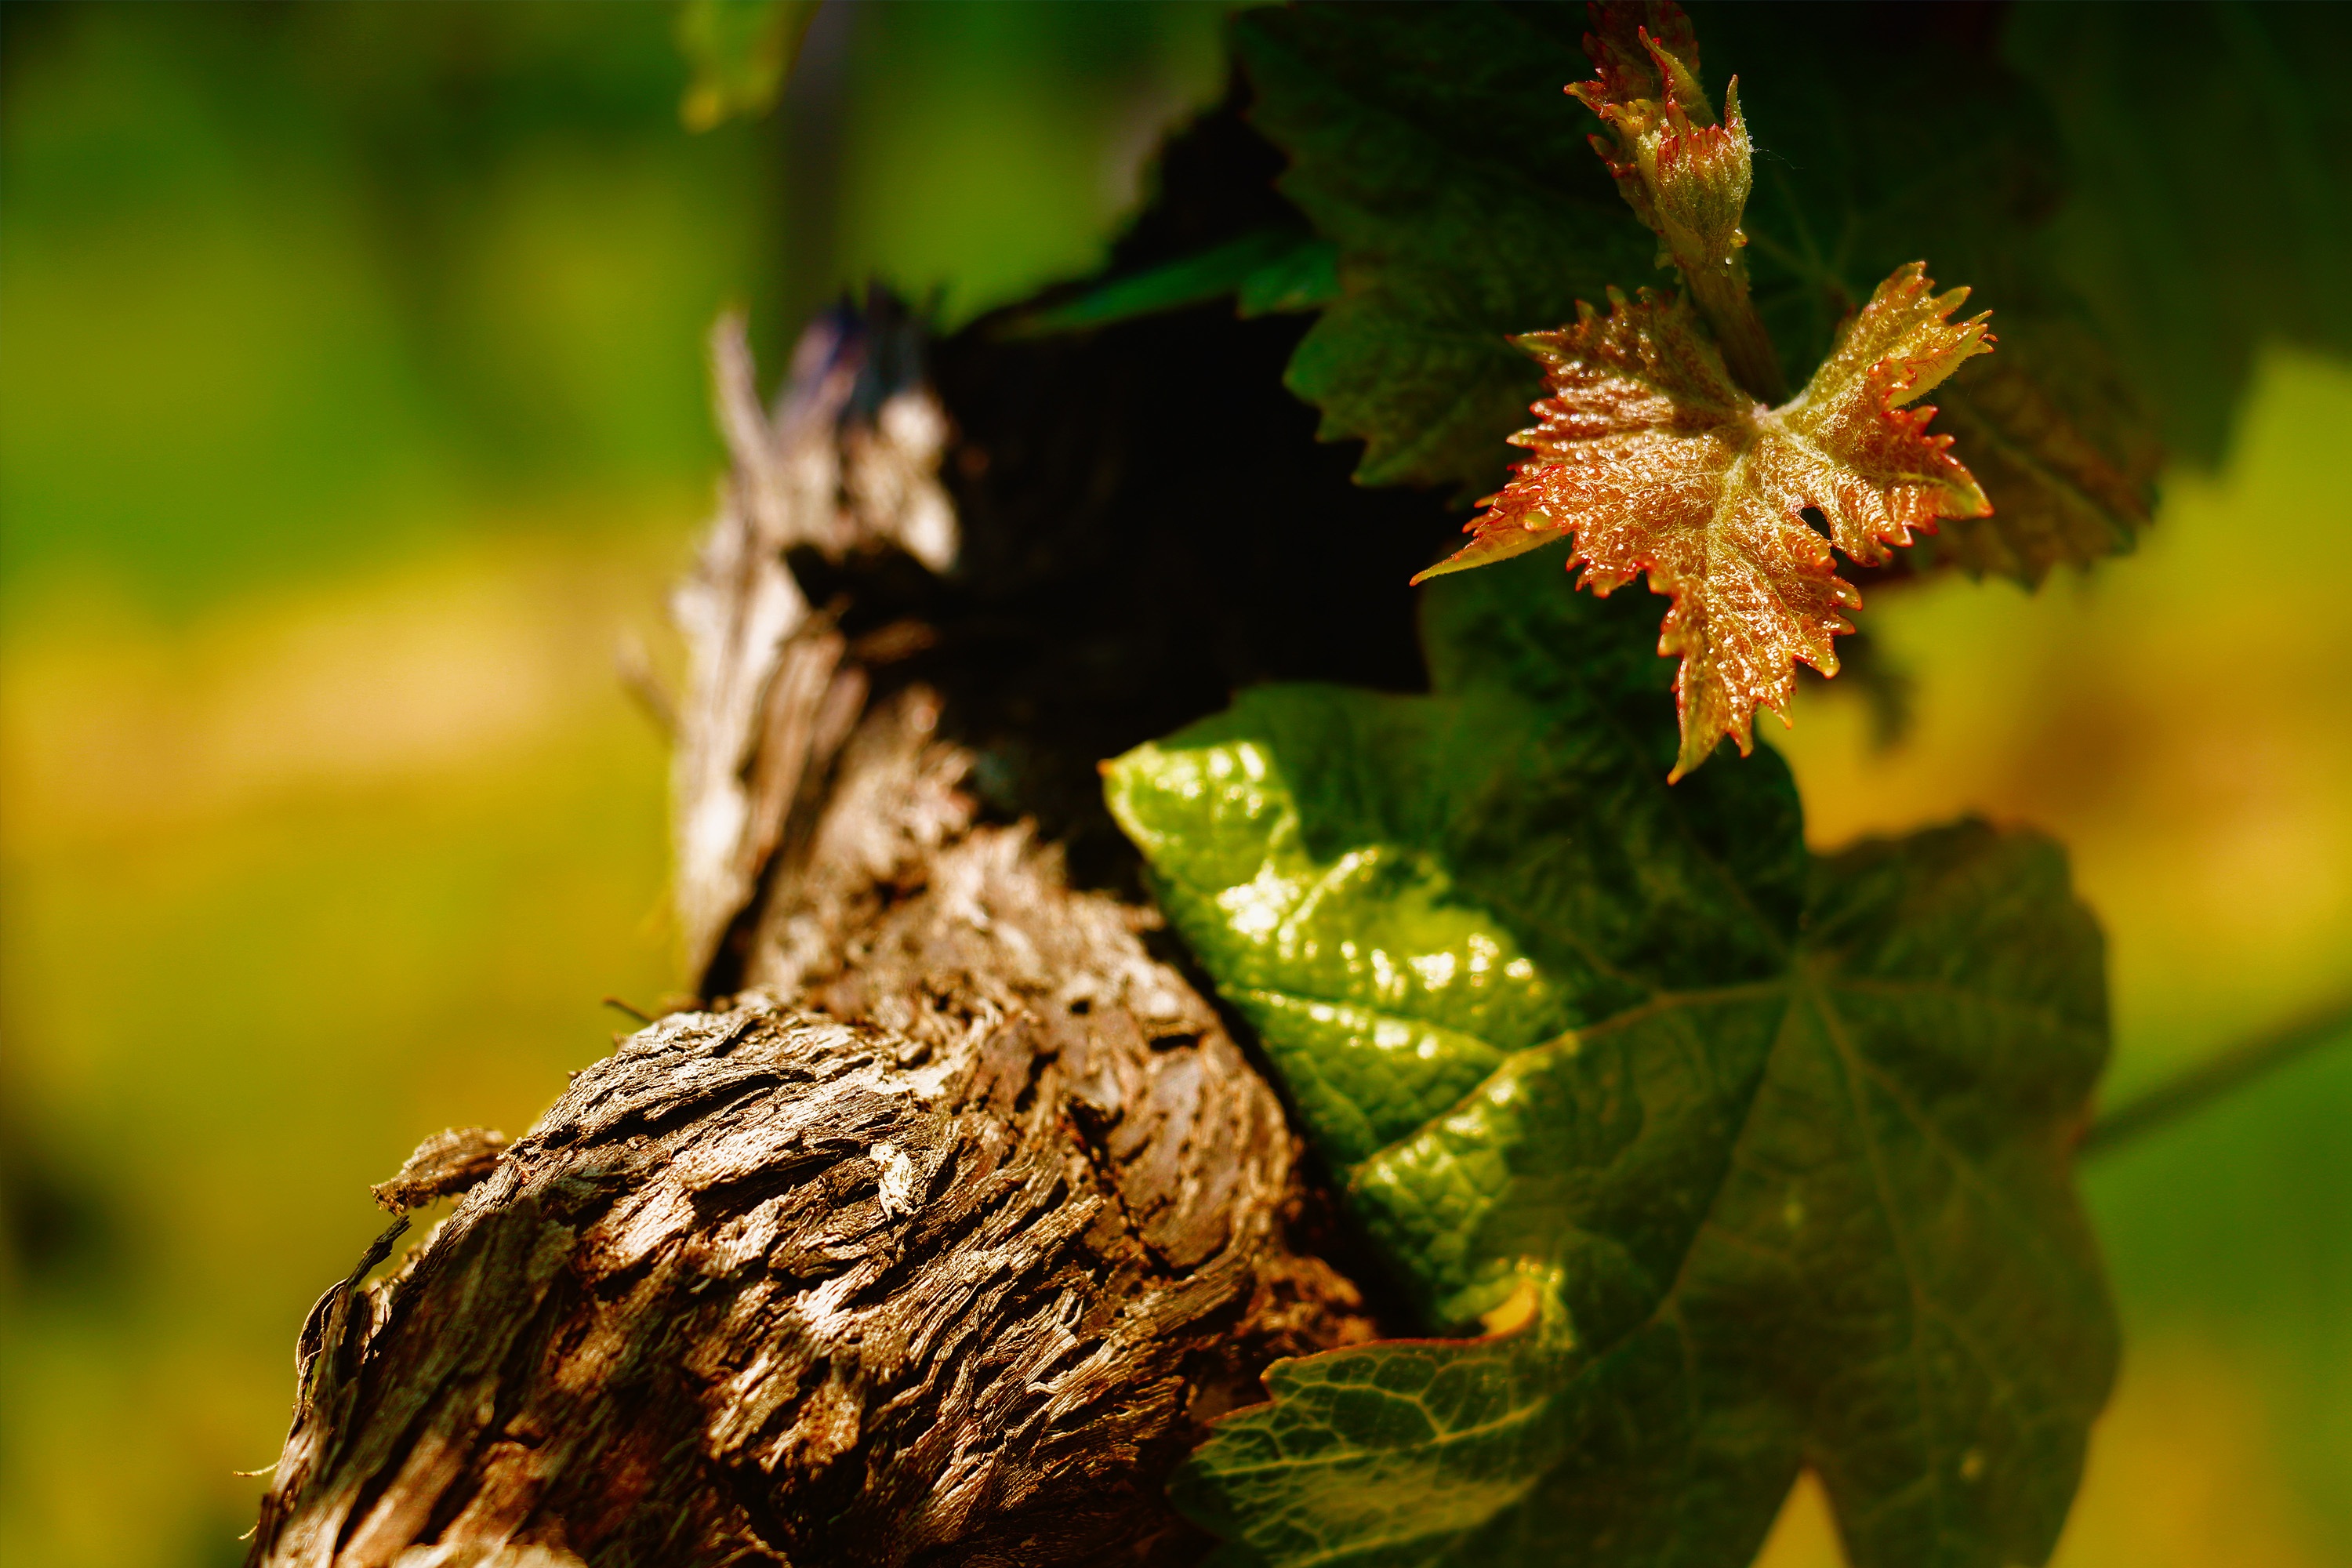
tree, nature, branch, read, plant, wine, leaf, flower, wildlife, green, produce, autumn, botany, flora, fauna, close up, grapevine, vineyards, macro photography, vines stock, woody plant